Bill Haywood

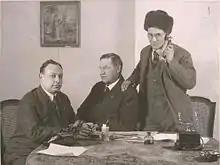
From left, William Shatoff, Haywood, and George Andreytchine in Soviet Russia.

While in Paris in 1913 he heard about the Dublin lockout in Ireland. He collected 1000 francs in aid of the workers and travelled to Dublin.